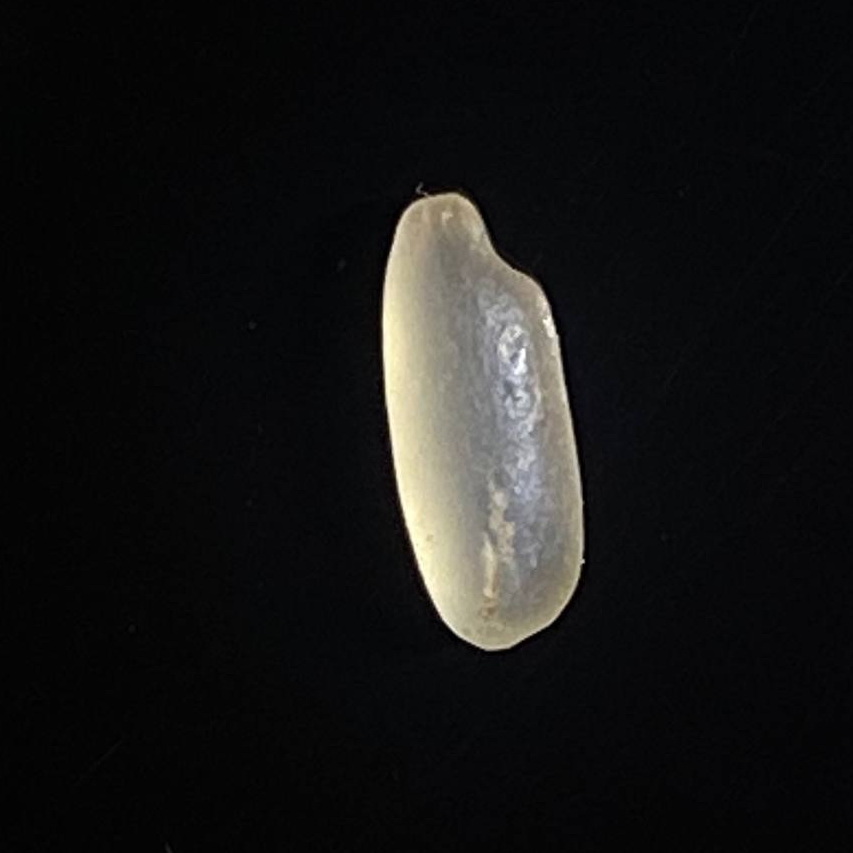
Rice variety: Shorna5